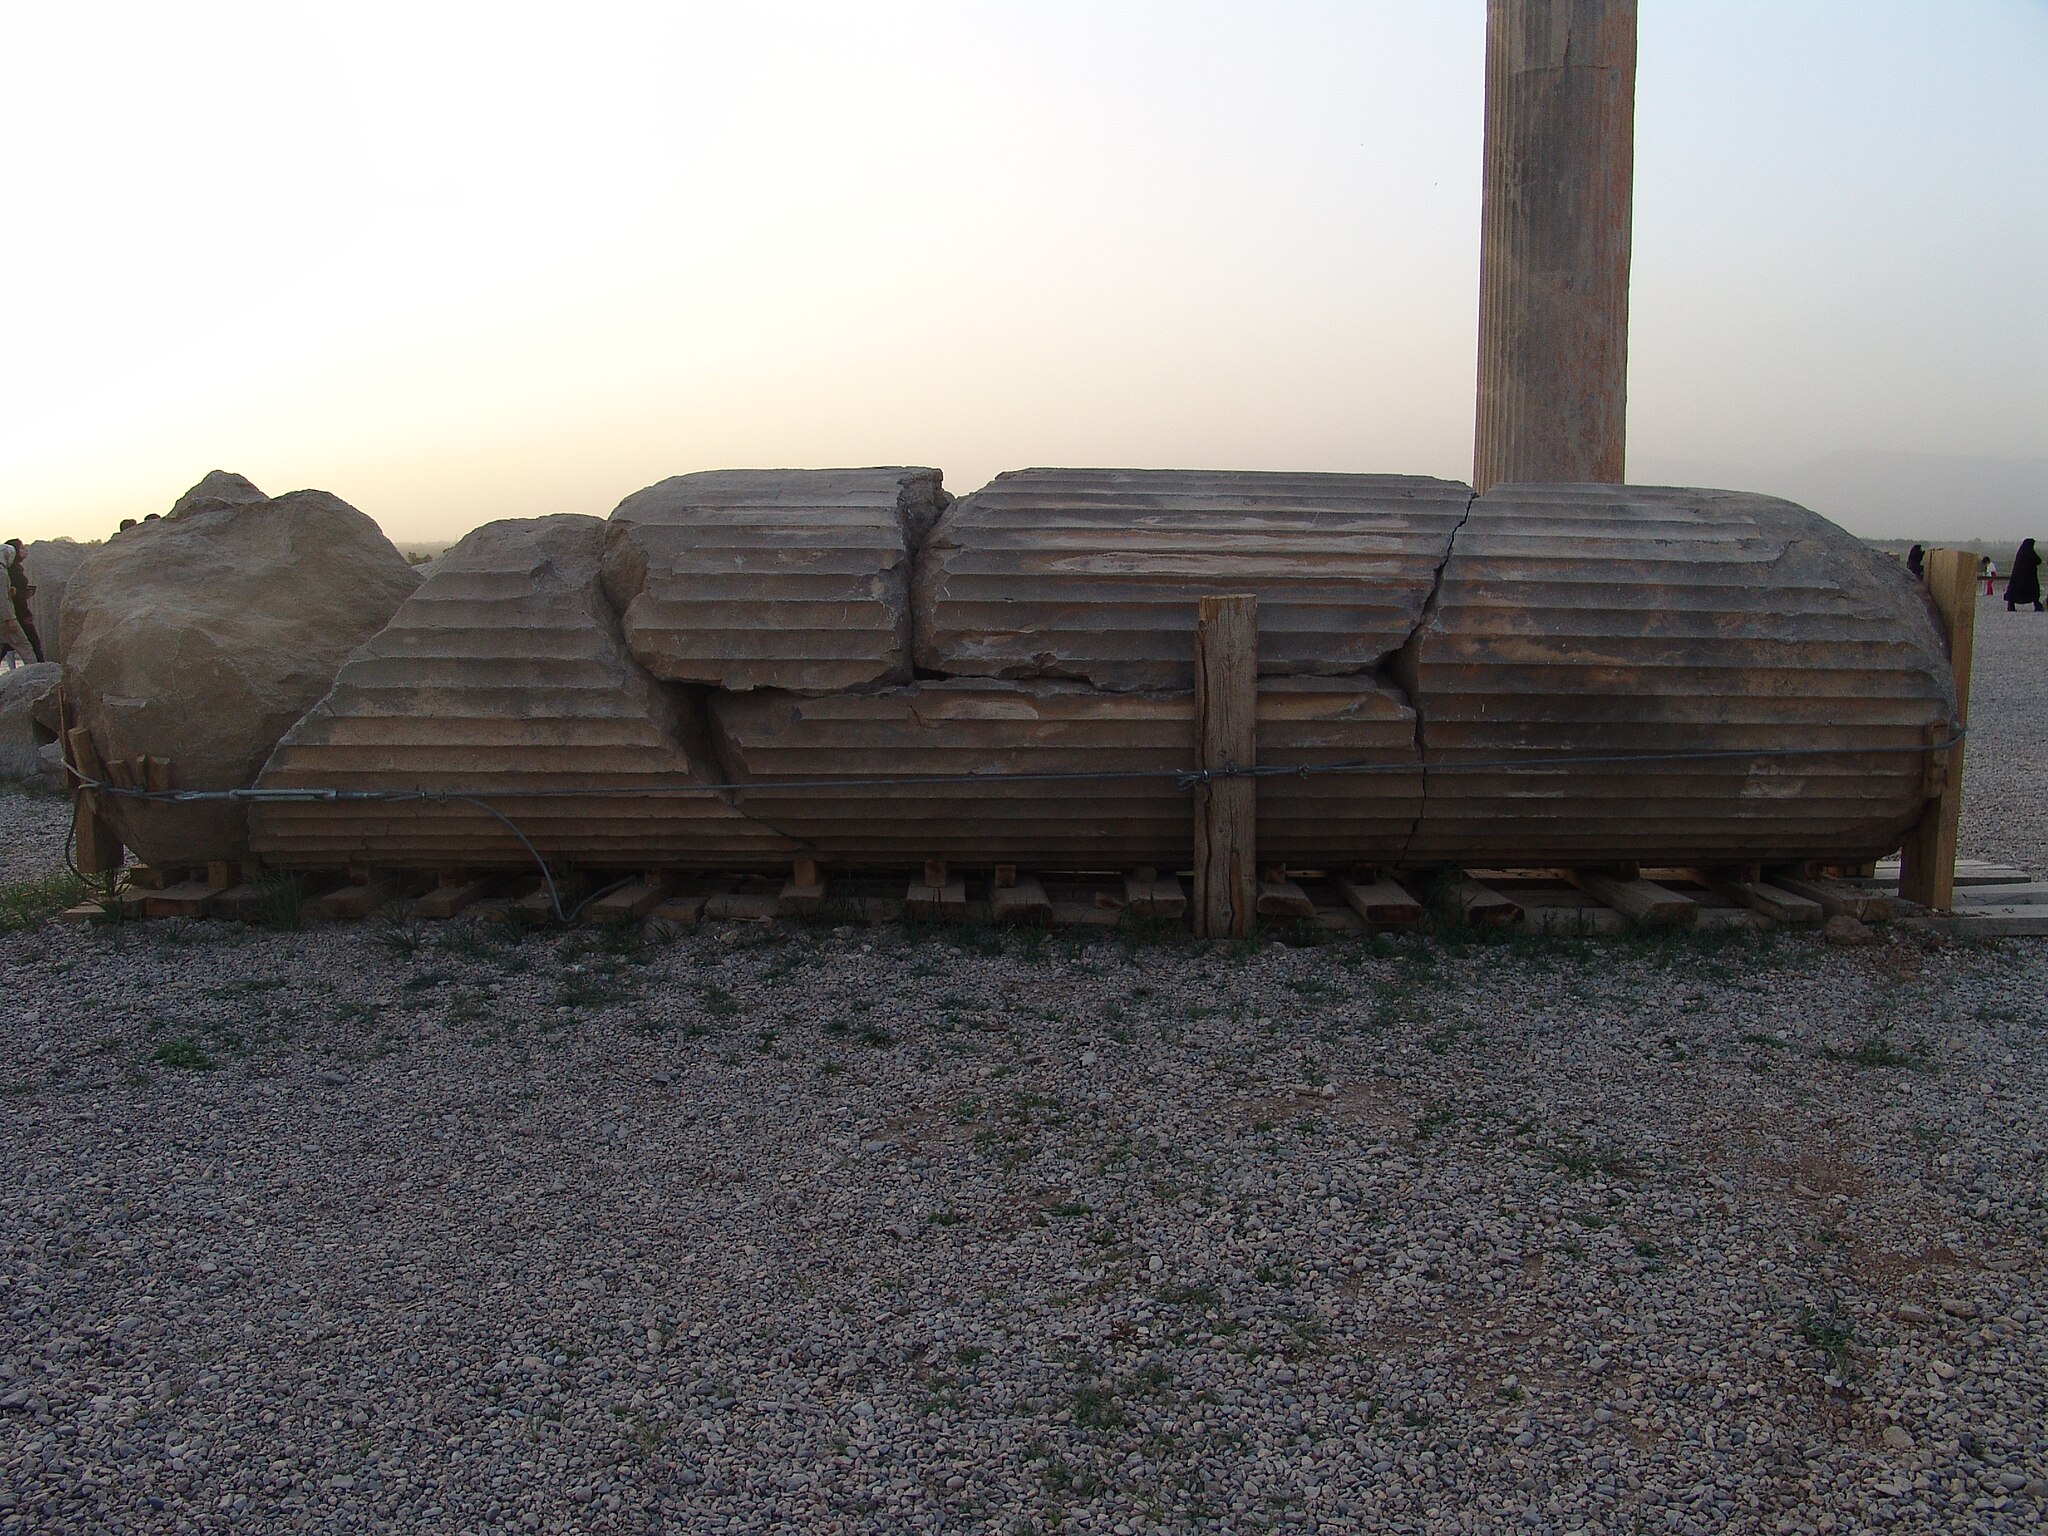
Title: Persepolis-Darafsh 1 (35)
Description: Persepolis
Date: 2008-03-19 17:49:59
Categories: GFDL, Taken with Sony DSC-F828, Apadana of Persepolis, License migration redundant, Self-published work, Files with coordinates missing SDC location of creation, 2008 in Persepolis, Photos by Darafsh Kaviyani